1950–1951 Baghdad bombings

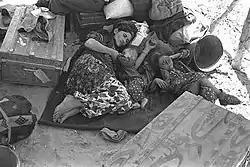
Displaced Iraqi Jews arrive in Israel, 1951

In March 1950 the government of Iraq passed the Denaturalisation Act that allowed Jews to emigrate if they renounced their Iraqi citizenship. Iraqi prime minister Tawfiq al-Suwaidi expected that 7,000–10,000 Jews out of the Iraqi Jewish population of 125,000 would leave. A few thousand Jews registered for the offer before the first bombing occurred. The first bombing occurred on the last day of Passover, 8 April 1950. Panic in the Jewish community ensued and many more Jews registered to leave Iraq. The law expired in March 1951 but was extended after the Iraqi government froze the assets of departing Jews, including those who had already left. Between the first and last bombing almost the entire Jewish community other than a few thousand had registered to leave the country. The emigration of Jews was also due to the deteriorating status of Jews in Iraq since the 1948 Arab-Israeli war as they were suspected of being disloyal to Iraq. They were treated with threats, suspicion and physical assaults and were portrayed by the media as a fifth column. By 1953, nearly all Jews had left the country. In his memoir of Jewish life in Baghdad, Sasson Somekh writes: "The pace of registration for the citizenship waiver was slow in the beginning, but it increased as tensions rose between Jews and their neighbors and after acts of terror were perpetrated against Jewish businesses and institutions – especially the Mas'uda Shem-Tov Synagogue...This was the place to which emigrating citizens were required to report with their luggage before leaving for Israel."